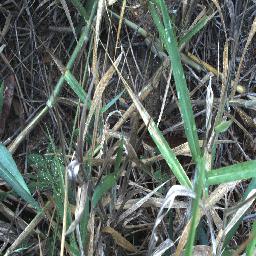
Label: negative